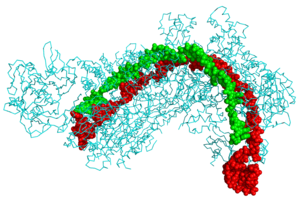
CRISPR
Molekylmodel af Cascade-komplekset (grønt) i forbindelse med virus-DNA (rødt)
CRISPR, Clustered Regularly Interspaced Short Palindromic Repeats, også omtalt under navnet CRISPR-Cas9, betegner en proces, der bruges af adskillige mikroorganismer som en forsvarsmekanisme bl.a. mod virusangreb, hvorved det fremmede genom ødelægges.